Sarah Belzoni

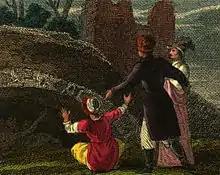
"Inhabitants of Mainarty hiding from the Belzoni party"

Sarah Banne was born in January 1783 in Bristol. She met Giovanni Belzoni and in 1812 the pair employed the Irishman, James Curtin, as a servant. In 1813 she married Belzoni and they travelled around England where her husband, who was exceptionally tall, was working as a circus strongman. In 1815 the couple travelled to Egypt.